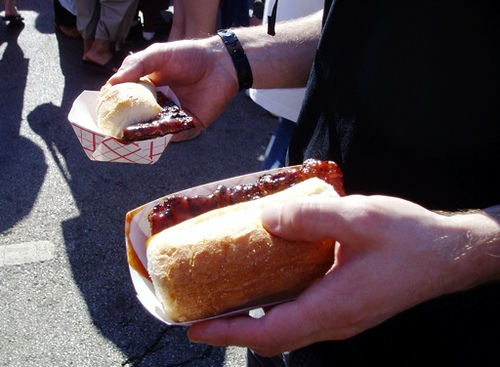
user: Given an image and a question. Answer the question in a short answer. Question: How much protein is in the food the man is holding in his left hand? Short Answer:
assistant: 20 grams